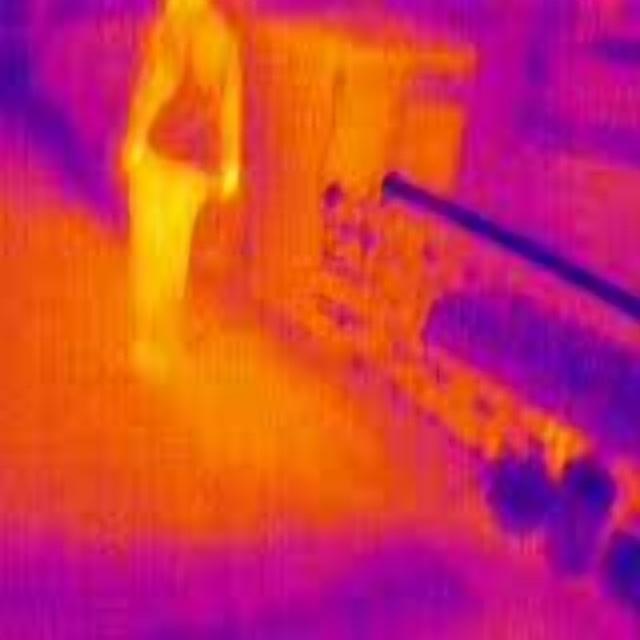
Detected objects:
label: person